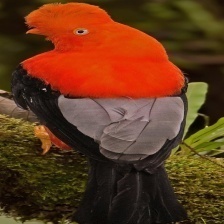
Species: COCK OF THE  ROCK
Scientific name: RUPICOLA